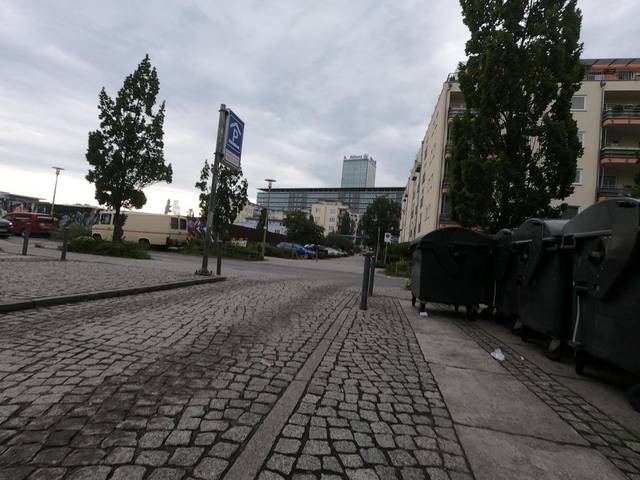
Region: Germany
Coordinates: 52.496, 13.456